Paul Bonifacio Parkinson

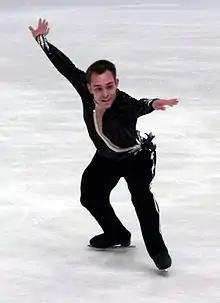
Parkinson at the 2013 Nebelhorn Trophy

Paul Bonifacio Parkinson (born February 16, 1991) is an Italian-Canadian former competitive figure skater who represented Italy in international competition. Parkinson won the 2013 Italian national title and placed 27th at the 2014 Winter Olympics. He retired from competition on March 20, 2014.